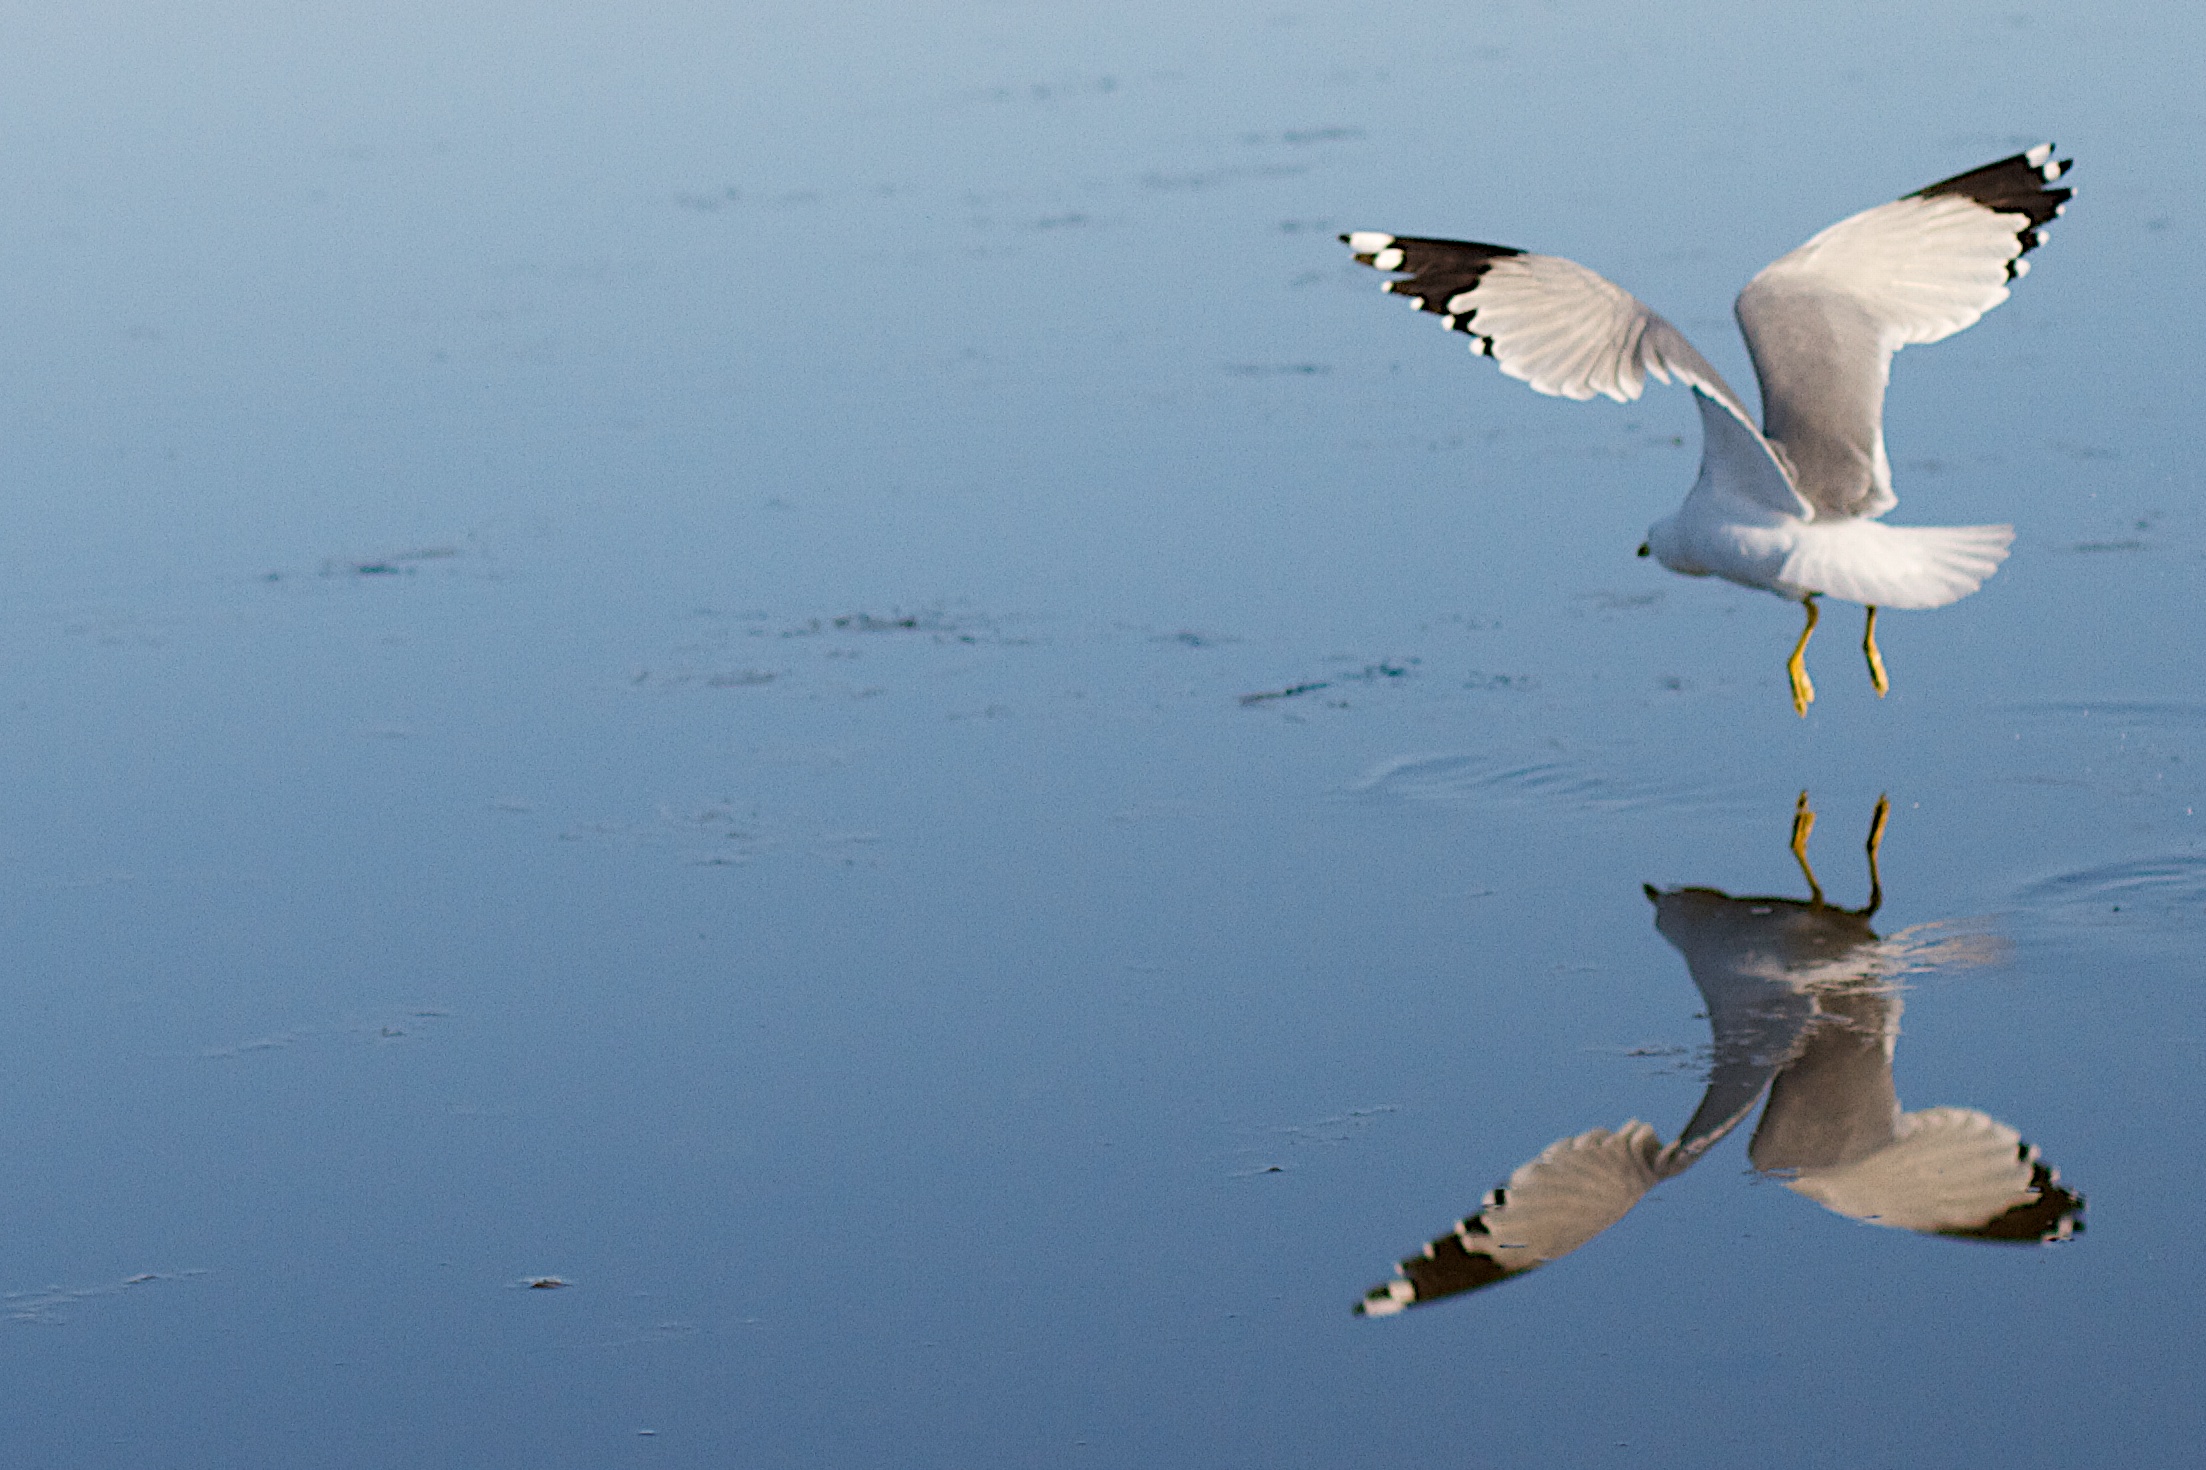
sea, bird, wing, seabird, gull, flight, vertebrate, rtwgimli, water bird, shorebird, charadriiformes, european herring gull